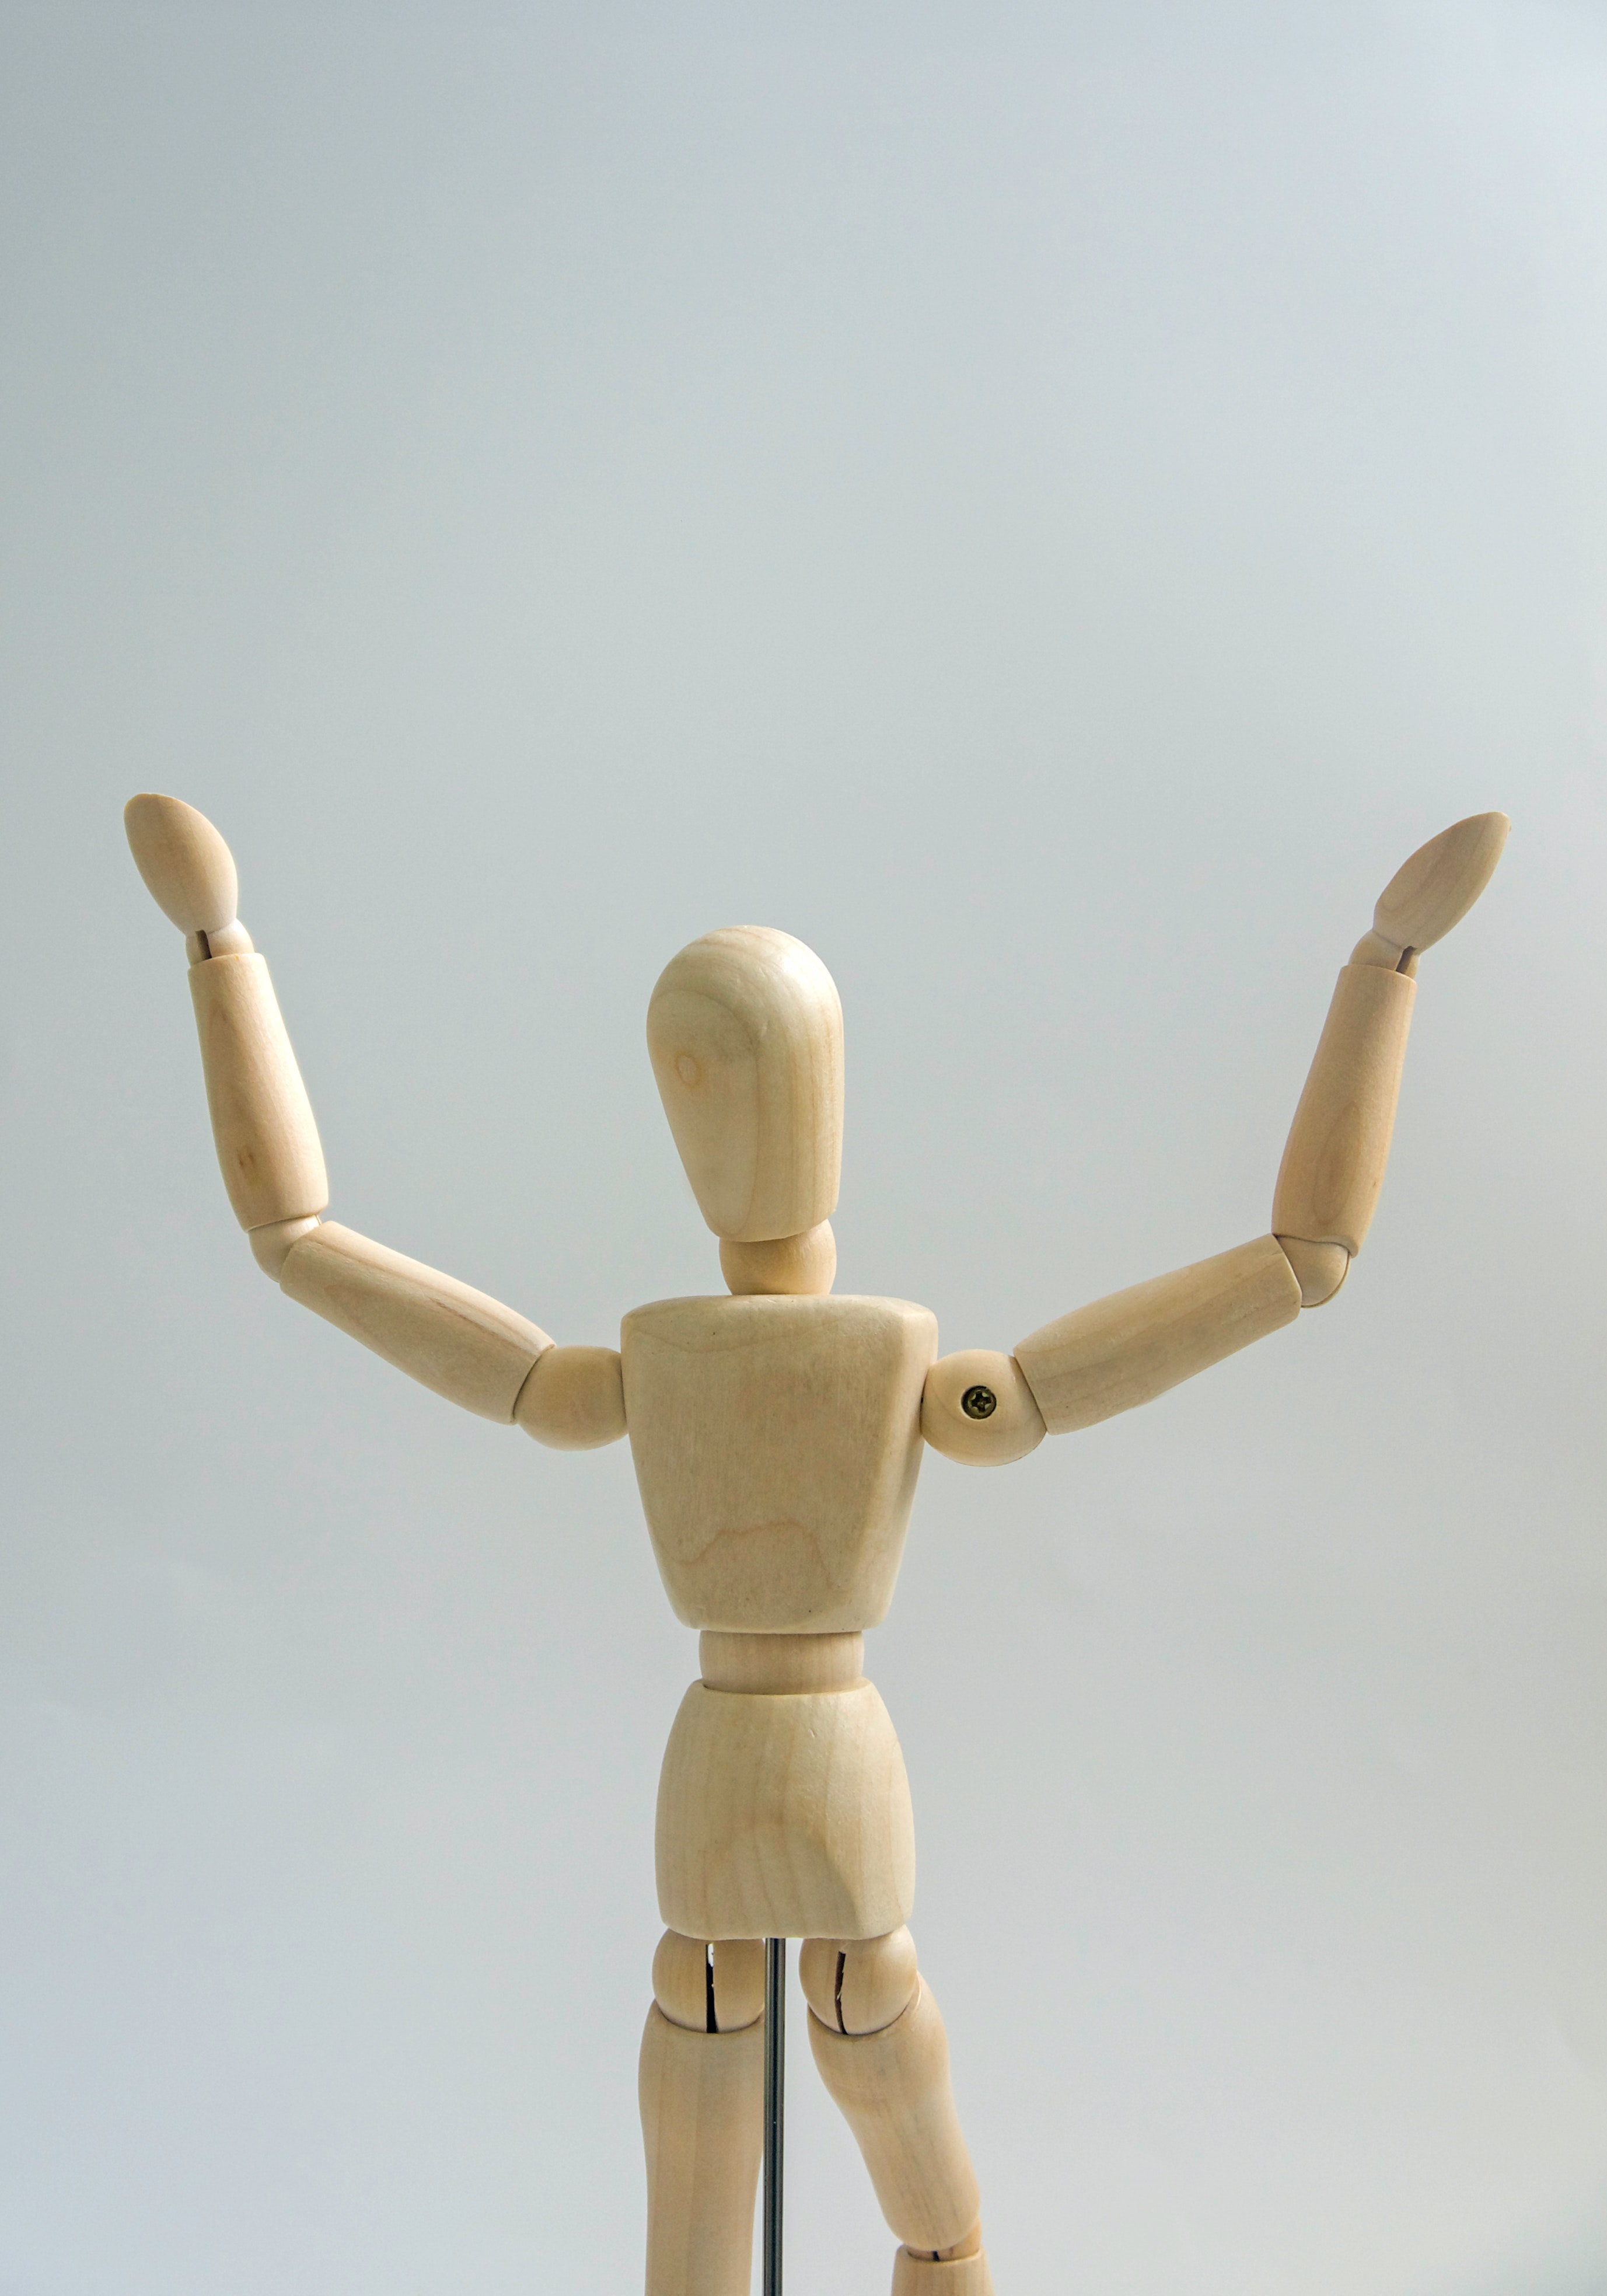
art, arm, toy, human body, gesture, wood, thumb, elbow, trunk, wrist, balance, chest, machine, sitting, fictional character, figurine, metal, human leg, shadow, animation, visual arts, plastic, collectable